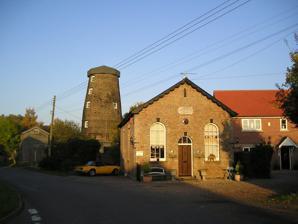
Building: Buxhall Windmill
Country: United Kingdom
Year built: 1815
Former tower mill at Buxhall, Suffolk, England Buxhall Smock Mill Origin Mill name Buxhall mill Grid reference TL 996 577 Coordinates 52°10′55″N 0°55′08″E / 52.1819°N 0.9189°E / 52.1819; 0.9189 Operator(s) Clover family Year built 1815 Information Purpose Corn mill Type Smock mill Base storeys Three-storey base Smock sides Eight-sided smock No. of sails Four sails Year lost Demolished 1860 Buxhall Tower Mill The converted mill Origin Mill name Buxhall Mill Grid reference TL 996 577 Operator(s) Private Year built 1860 Information Purpose Corn mill Type Tower mill Storeys Three storeys Base storeys Three-storey base No. of sails Four Sails Type of sails Patent sails Windshaft Cast iron Winding Fantail Auxiliary power Oil engine No. of pairs of millstones Five pairs Other information Built on base of previous smock mill Buxhall Mill is a tower mill at Buxhall , Suffolk , England which has been converted to residential accommodation. History There have been three windmills on this site. The first mill was a post mill . It was marked on Joseph Hodgkinson's map of 1783 and described as "newly erected" in a newspaper report of it burning down as the result of suspected arson on 9 July 1814. The second mill was a smock mill . It was built by Samuel Wright, millwright of Needham Market . The account for building the mill reads as follows: Item £ s. d. To building a smock wind Mill as per agreement 520. 15. 11¾. To extra Studd g & partitions in wheat bin 88 feet 9 in. 3. 8. 9. To large meal hopper cont g 48 feet 2. 8. 0. To a pair of pullie Blocks Iron d up with Screw Eyes to do. 1. 11. 6. Total 528. 3. 5¾. Notes